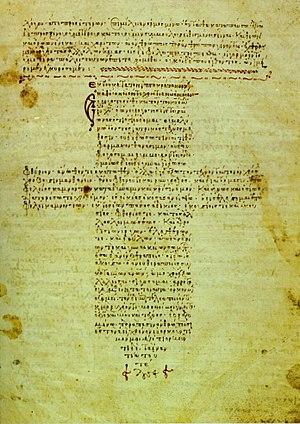
L'histoire de la médecine est la branche de l'histoire consacrée à l'étude des connaissances et des pratiques médicales et chirurgicales au cours du temps.
Probablement inspirée par la médecine égyptienne, la médecine en Grèce antique remonterait à l'époque homérique. Elle ne prend toutefois son véritable essor qu'au Vᵉ siècle av. J.-C. avec Hippocrate.
Le Corpus hippocratique, la Collection hippocratique ou le Canon d'Hippocrate est un recueil d'une soixantaine de livres de médecine écrits en ionien et que la tradition attribue au médecin grec Hippocrate. Ils sont cependant très disparates dans leur contenu, la datation et le style et leur paternité réelle est en grande partie douteuse. De tous les volumes du Corpus, il s'est avéré qu'aucun n'était de la main d'Hippocrate lui-même, bien que certaines sources disent le contraire et ce travail est probablement l'œuvre de ses étudiants et de ses adeptes, plus d'une dizaine, peut-être plusieurs siècles après sa mort. La recherche sur les traités authentiques du corpus est désigné comme la Question Hippocratique.
Hippocrate de Cos, né vers 460 avant J.-C. sur l’île de Cos et mort en 377 av. J.-C. à Larissa, est un médecin grec du siècle de Périclès, mais aussi philosophe, considéré traditionnellement comme le « père de la médecine ».
Une encyclopédie médicale est une encyclopédie contenant des milliers de définitions de termes médicaux pour mieux comprendre les maladies, les symptômes, les traitements en des termes simples.
Reconnaissance à Florence d'un Arte dei Medici e Speziali, corporation des médecins et des apothicaires dont la pratique sera qualifiée d'« art majeur » en 1293 et dont les statuts, établis en 1314, « autoris[eront] les apothicaires à avoir dans leur boutique des médecins pour soigner les malades ».
Le serment d'Hippocrate est un serment traditionnellement prêté par les médecins en Occident avant de commencer à exercer. Le texte original de ce serment, probablement rédigé au IVᵉ siècle av. J.-C., appartient aux textes de la Collection hippocratique, traditionnellement attribués au médecin grec Hippocrate. Le serment d'Hippocrate peut être considéré comme le texte fondateur de la déontologie médicale.
La chirurgie est un ensemble d'opérations manuelles et instrumentales réalisées sur et dans un corps vivant à des fins thérapeutiques.